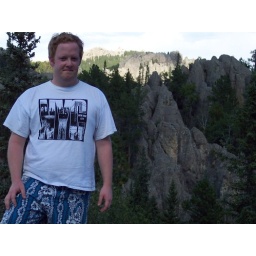
&amp;quot;Look, I'm standing in front of mountains and stuff...&amp;quot;